Château du Saussay

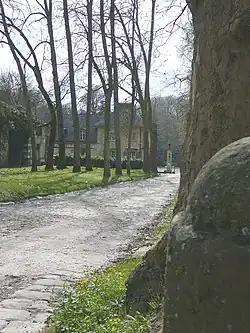
The Château du Saussay

The château du Saussay is a French château that forms part of the commune of Ballancourt-sur-Essonne in the department of Essonne. It is situated in the valley of the river Essonne between Corbeil and La Ferté-Alais, on the territory of an old Templar commandery. It is built on the ruins of a 15th-century feudal castle, and is a rare collection of two 18th-century châteaux facing each other at the entrance to a Romantic park surrounded by water. Inside, their reception rooms evoke the lives of their inhabitants. The Château du Grand-Saussay and its park are listed monuments.